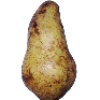
Label: pear_abate